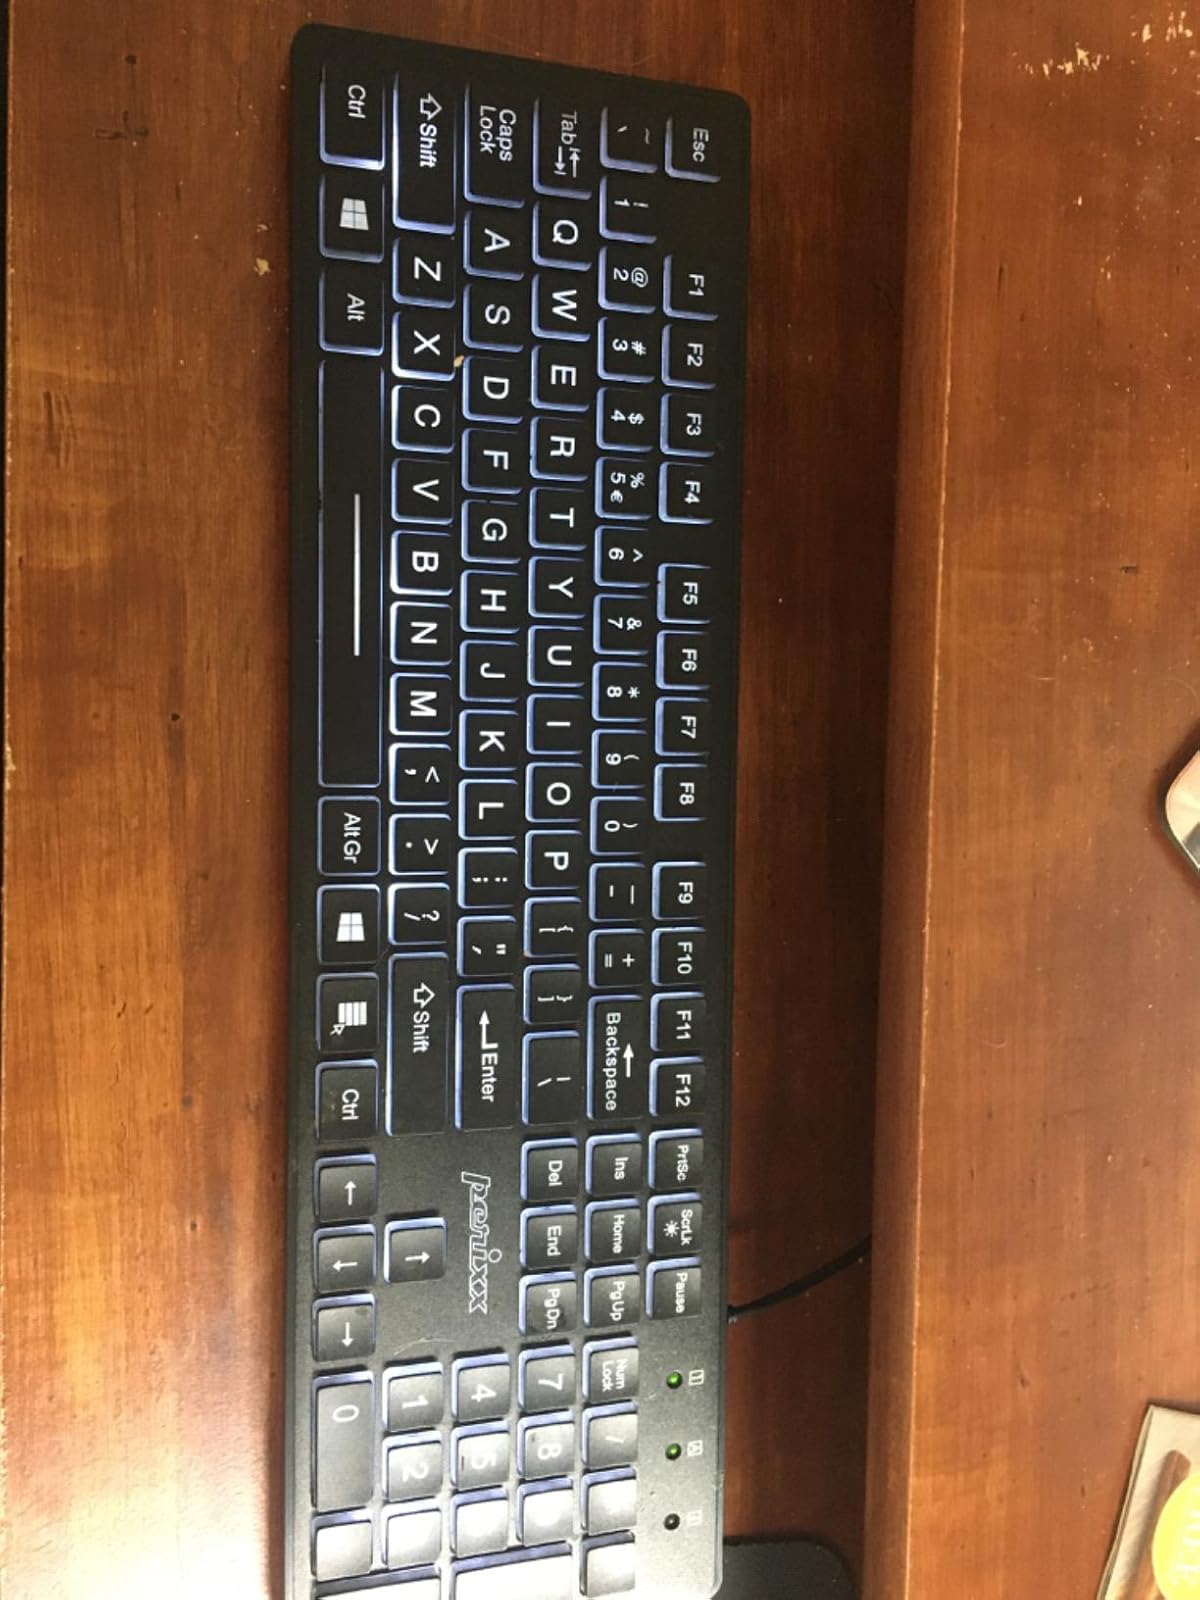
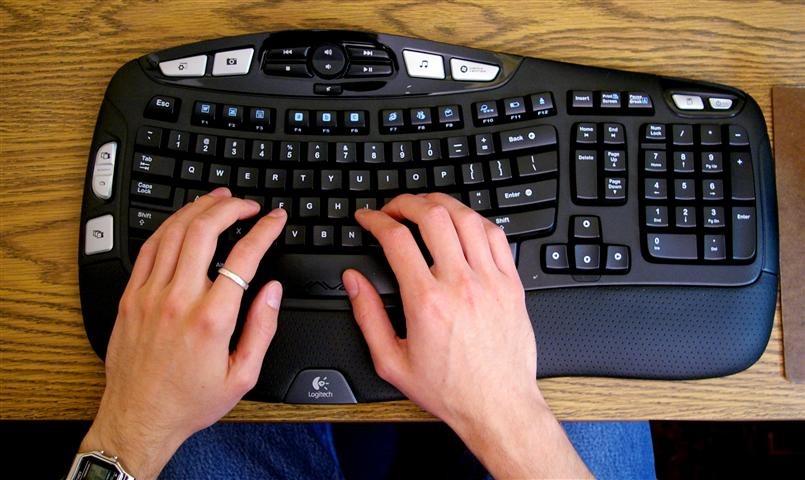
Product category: keyboard
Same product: no